Sky position (RA, Dec in degrees): 325.077, -0.5679
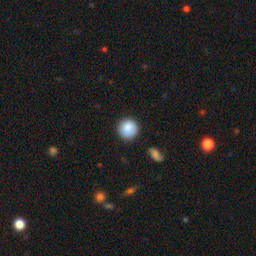
Galaxy morphology: Round Smooth Galaxies